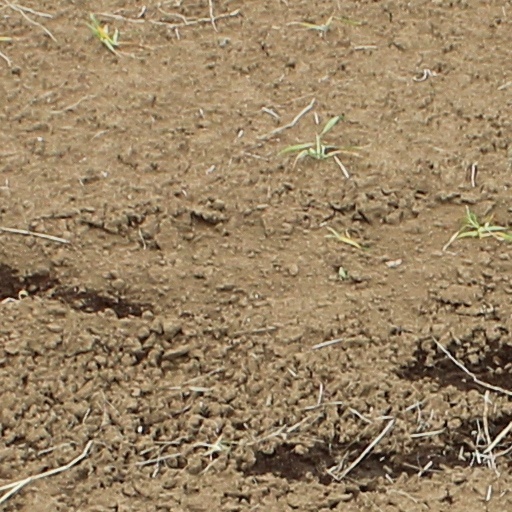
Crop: wheat